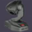
Label: lamp